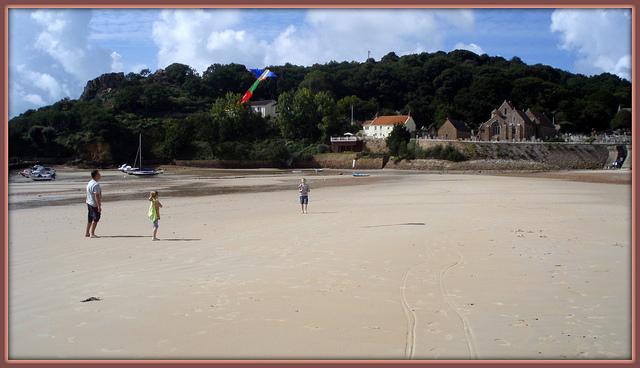
A group of people standing on a beach flying a kite.